Maria Anna Josepha Althann

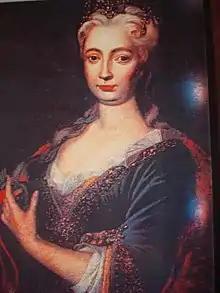
Ana Maria Pignatelli Althann

Maria Anna Josepha Althann (26 July 1689 - 1 March 1755) was a politically active Austrian countess. She was born as Donna Maria Anna Giuseppina Pignatelli di San Vicente. She was married Count Johann Michael von Althann, the favorite of Charles VI, Holy Roman Emperor, and known for her influence in the court of Spain and Austria, where she was an associate of the pro-Spanish party at court. She was also a noted patron of Italian art, and rumored to have secretly married Pietro Metastasio.